Describe the emotion expressed in this image:  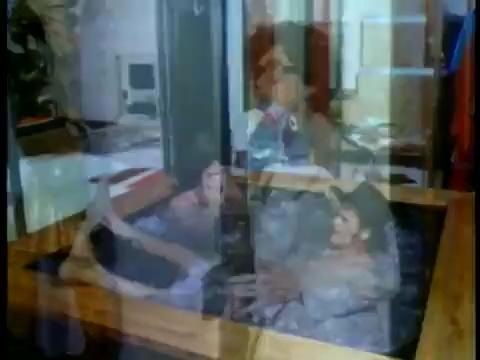
This person displays Fear, valence and arousal with high intensity.